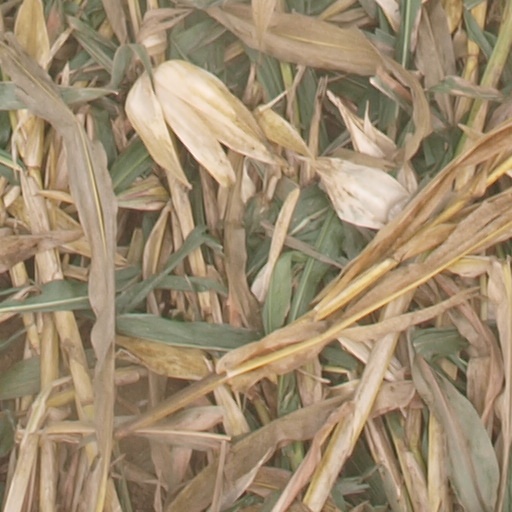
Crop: maize; corn